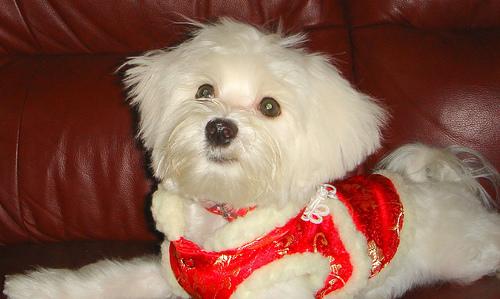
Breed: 249-n000101-Maltese_dog